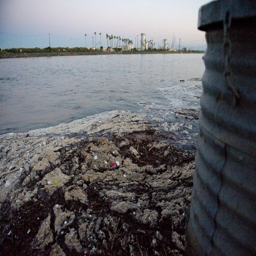
trash washed down river from last week 's rains collects near where fishermen found the body of a man in his 20s floating wednesday afternoon .